Question: Please indicate a possible affordance area of the surfboard that can be used for carrying
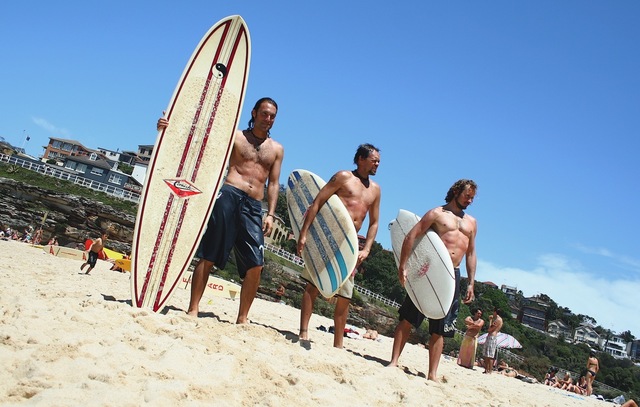
Answer: [391.5, 209.5, 453.5, 314.5]